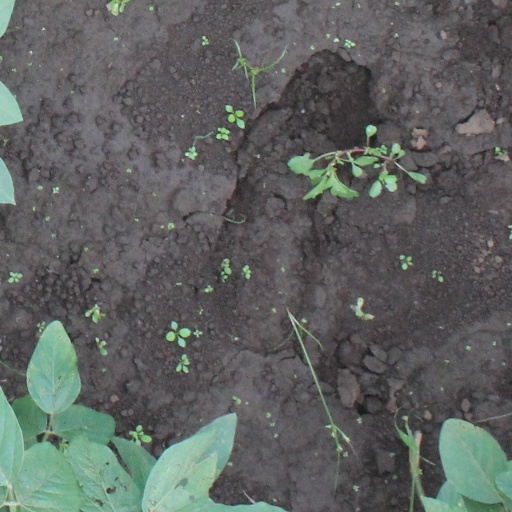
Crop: soybean